Lesser Poland

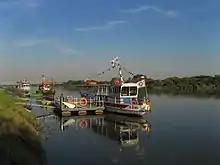
Vistula in Sandomierz

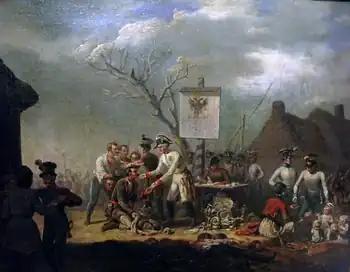
"Peasant war" by Jan Lewicki (1795–1871)

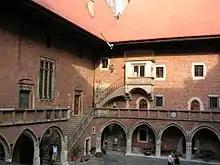
In the 19th century, Kraków's Jagiellonian University was a major center of Polish science and culture

Second Partition of Poland (1793) did not result in significant changes of boundaries in the area, as the Austrian Empire did not participate in it. However, the Prussians moved on, and in 1793 they annexed northwestern corner of the province, together with the city of Częstochowa, and its vicinity, which became part of the newly created province of South Prussia. Therefore, in late 1793, Lesser Poland was already divided between three countries – Austrian Empire (south of the Vistula), Kingdom of Prussia (Częstochowa and northwestern corner), and still existing Commonwealth. After the Third Partition (1795), most of Lesser Poland was annexed by Austria, with all major cities. Prussia managed to seize a small, western part of the province, with the towns of Siewierz, Zawiercie, Będzin, and Myszków, calling this land New Silesia, while the Austrians decided to name newly acquired lands of northern Lesser Poland West Galicia. In 1803, West Galicia was merged with Kingdom of Galicia and Lodomeria, but retained some autonomy. Lesser Poland was one of major centers of Polish resistance against the occupiers. On 24 March 1794 in Kraków, Tadeusz Kościuszko announced the general insurrection (see Kościuszko Uprising), mobilising all able males of Lesser Poland. Two weeks later, Battle of Racławice took place, ending with a Polish victory. The uprising was suppressed by combined Prusso – Russian forces, and among battles fought in Lesser Poland, there is Battle of Szczekociny.